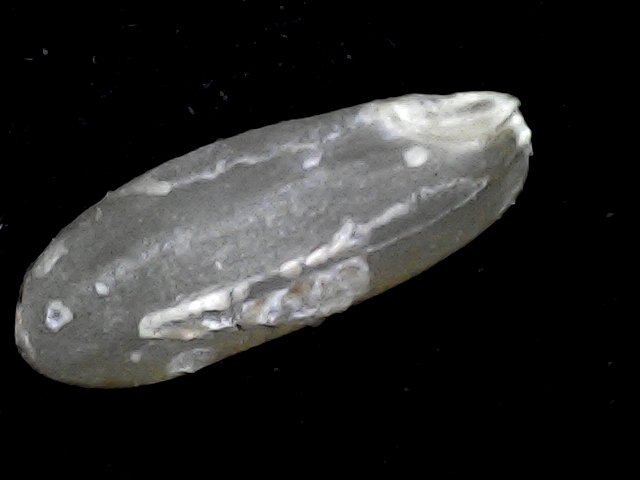
Rice variety: BD72